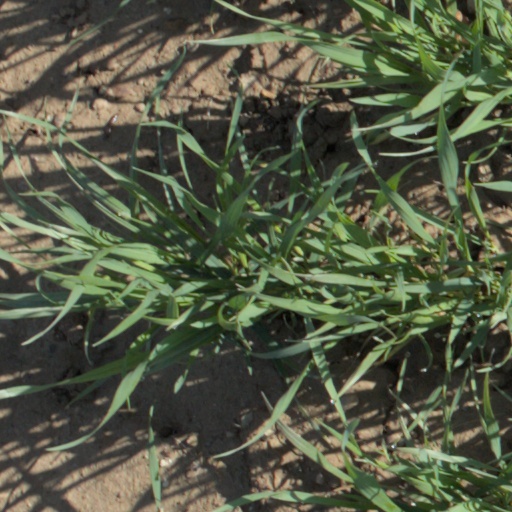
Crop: wheat